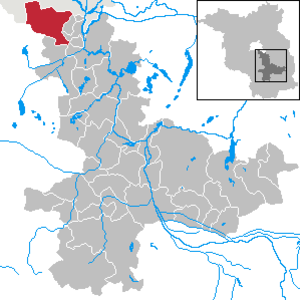
Schönefeld
Kort
Schönefeld er en forstad til Tysklands hovedstad, Berlin, beliggende i Landkreis Dahme-Spreewald i delstaten Brandenburg. Schönefeld grænser op til Berlins sydlige bydel, Treptow-Köpenick. Byen har 12.354 indbyggere.